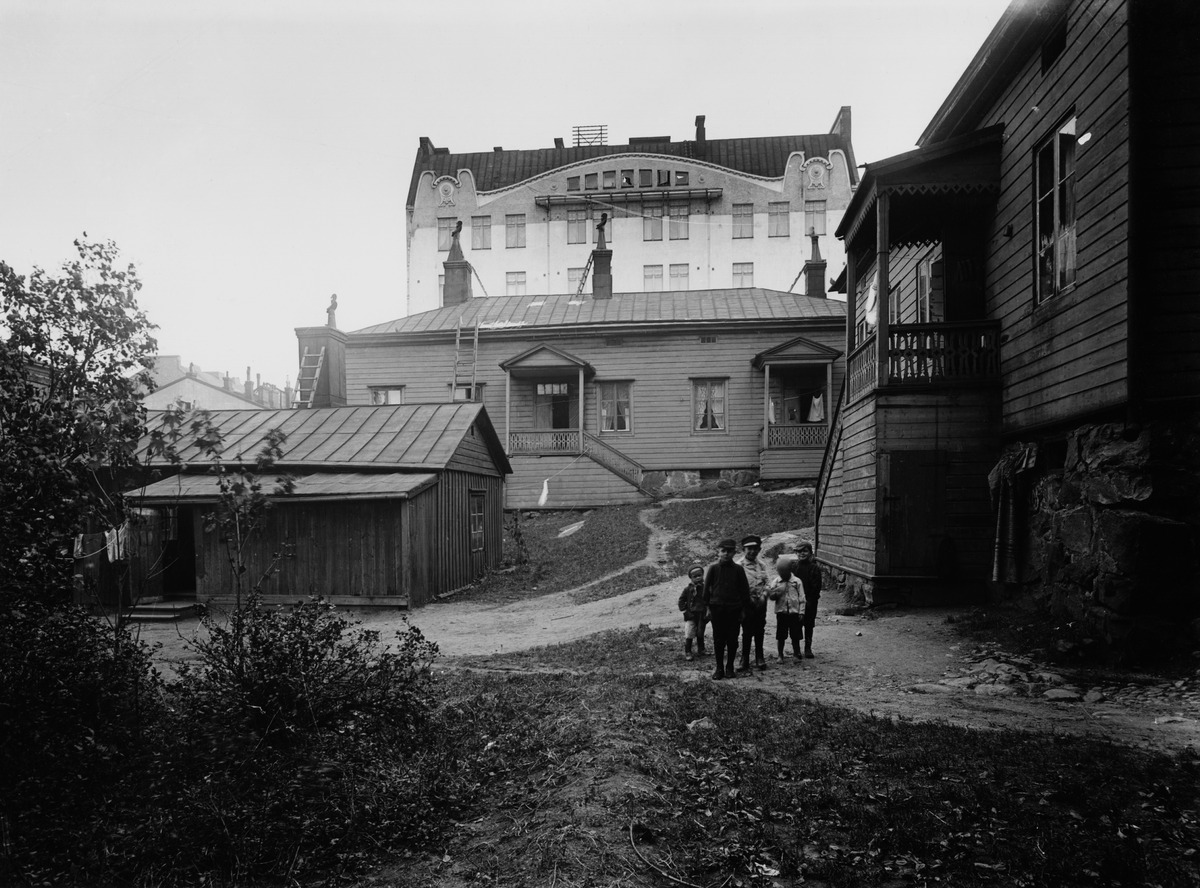
Mariankatu 22 piha, taustalla Mariankatu 19
sisällön kuvaus: Mariankatu 22 piha, taustalla Mariankatu 19. mustavalkoinen
Ajankohta: kuvausaika 1905 n
Paikka: Suomi, Uusimaa, Helsinki, Kruununhaka Helsinki, Mariankatu 22. Mariankatu 19
Aiheet: asuinrakennukset, puurakennukset, hirsirakennukset, kuistit, talousrakennukset, pihat, kerrostalot, lapset, pukeutuminen, lastenvaatteet